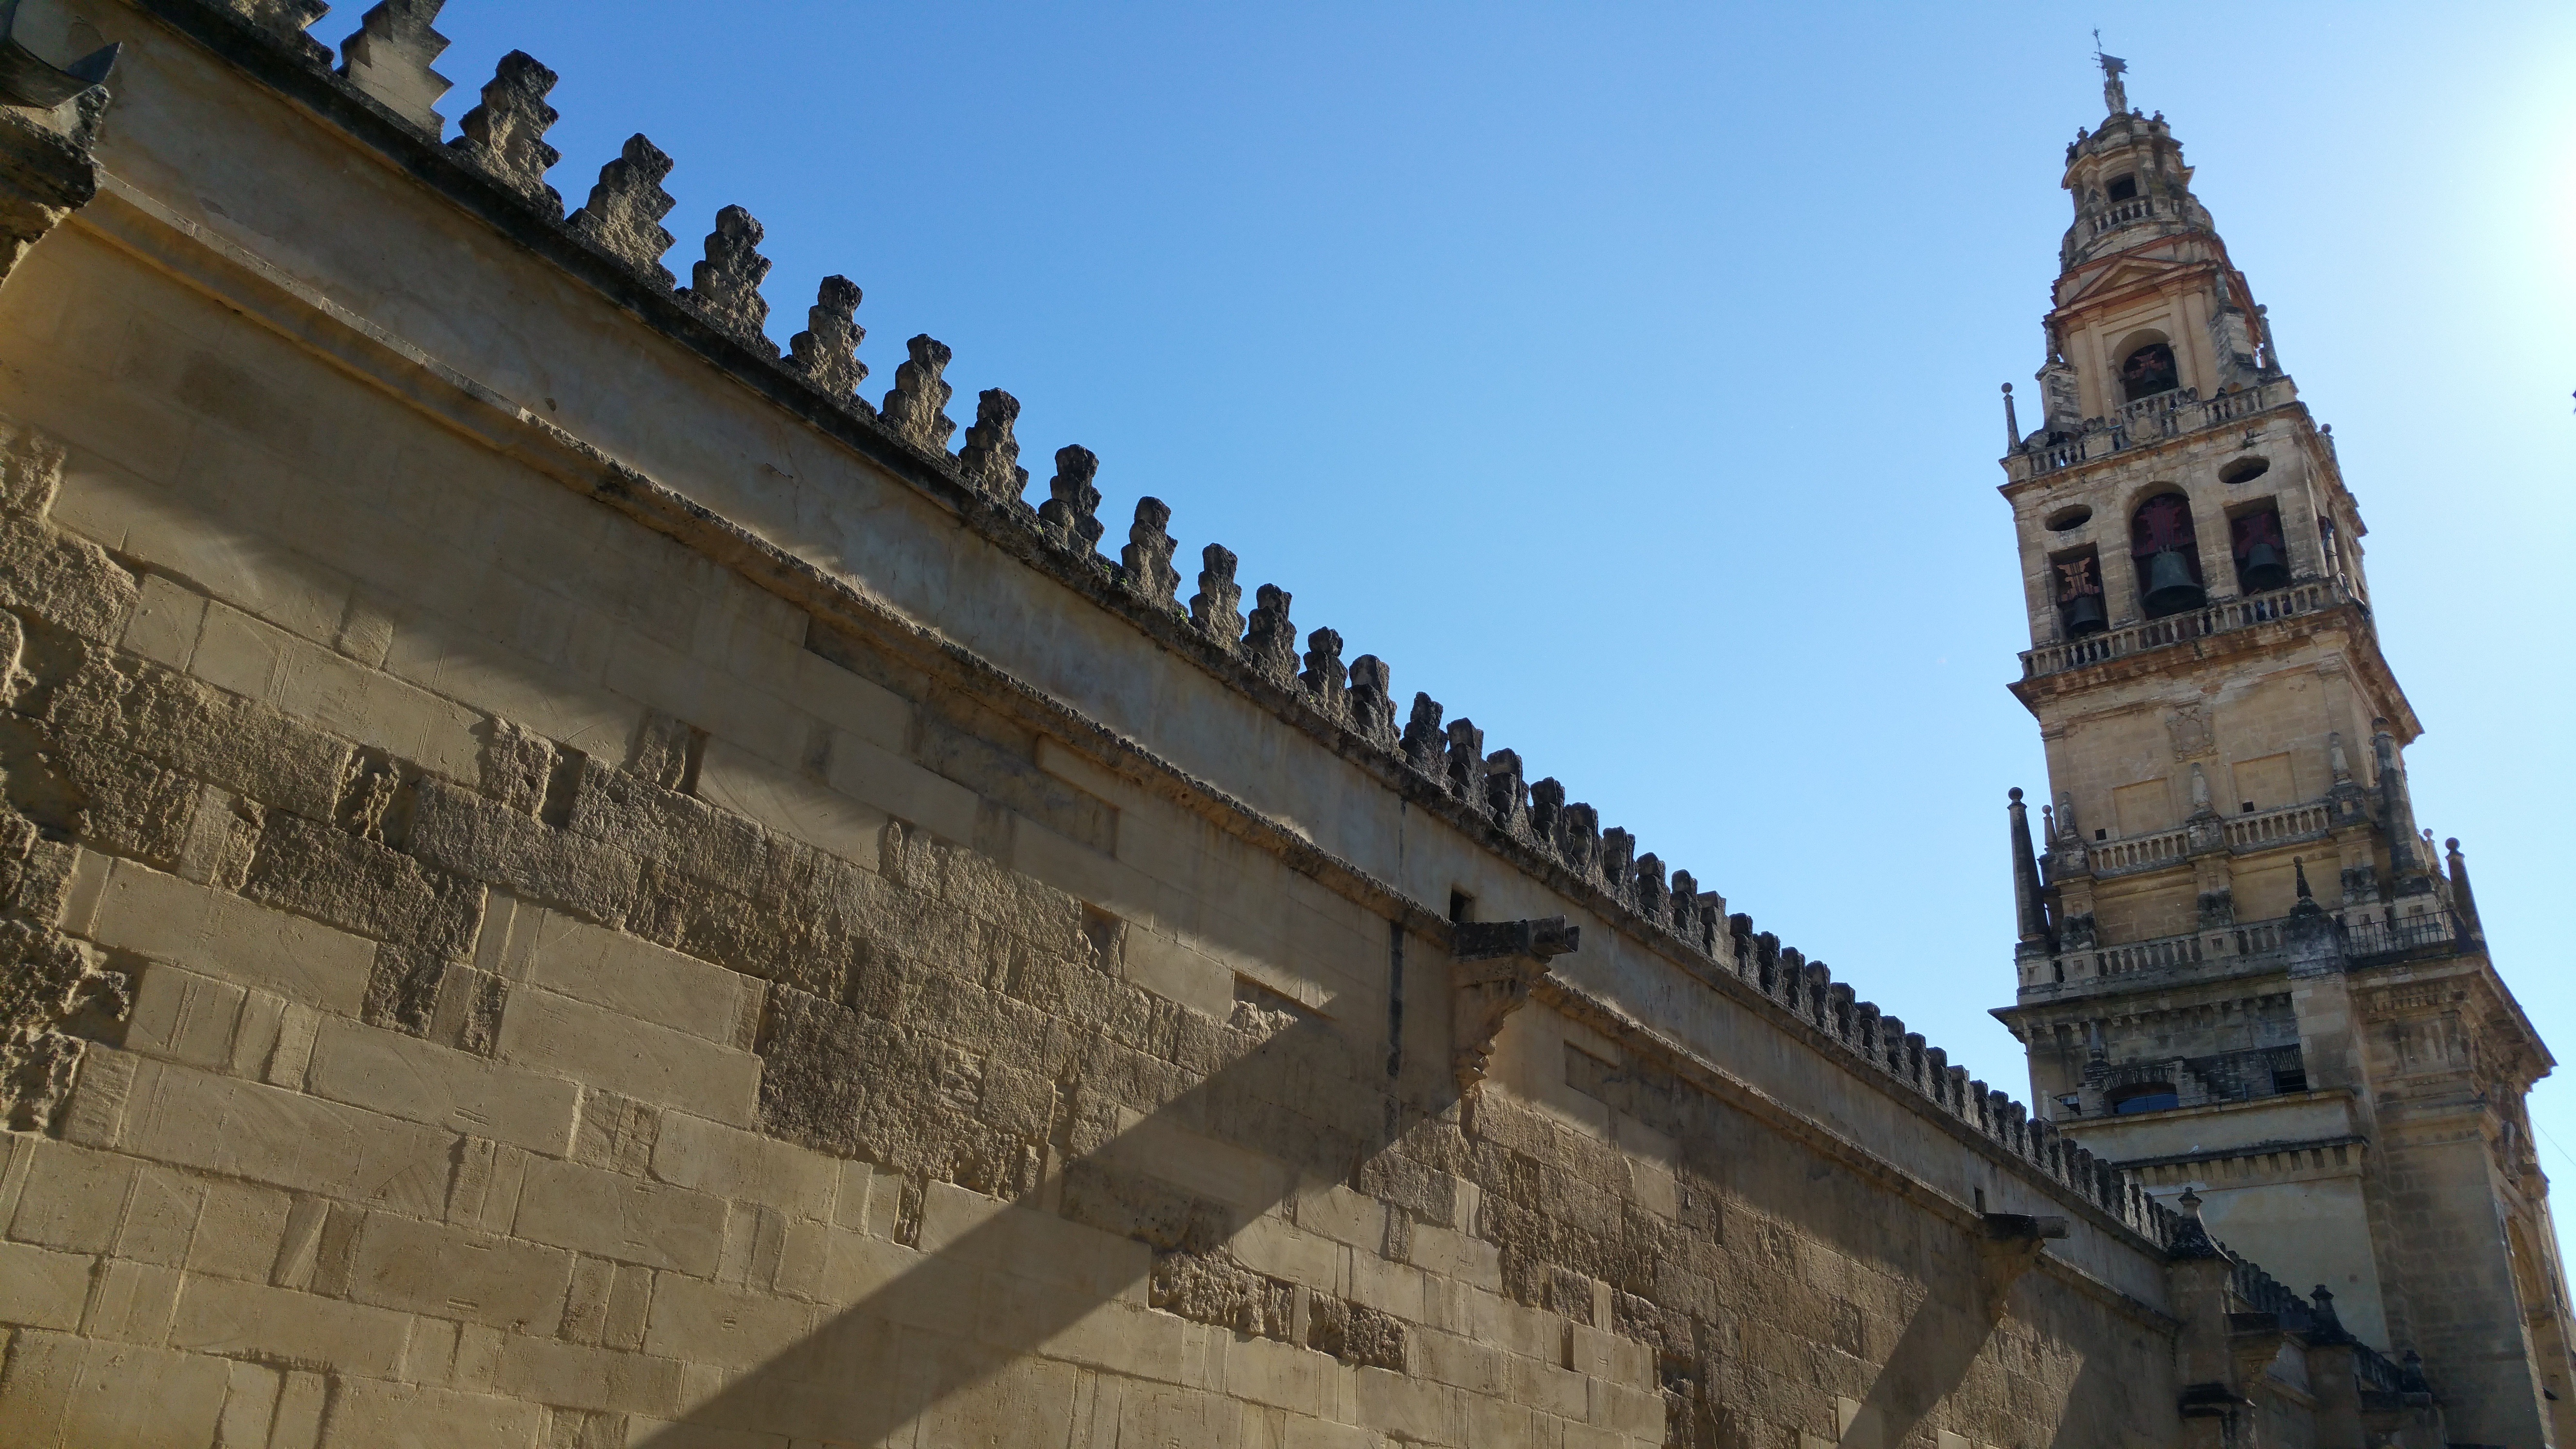
town, building, wall, tower, landmark, facade, cathedral, fortification, place of worship, bell tower, temple, spire, mosque, cordoba, mosque cathedral of c rdoba, mezquita catedral de c rdoba, great mosque of c rdoba, ancient history